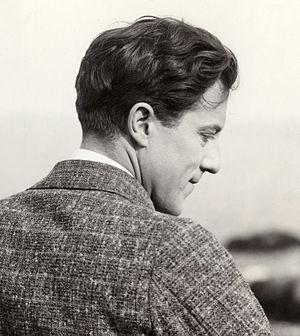
Robert Walker est un acteur américain né le 18 juin 1888 à Bethlehem et décédé le 4 mars 1954 à Los Angeles.